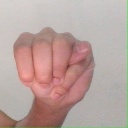
अक्षर: म